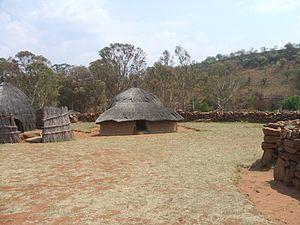
Les cases de Botshabelo, sont un site du patrimoine provincial dans Middelburg dans la province de Mpumalanga d'Afrique du Sud. This media shows a South African Protected Site with SAHRA file reference 9/2/242/0001.